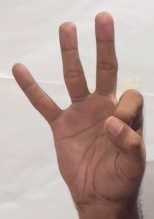
ASL sign: 9